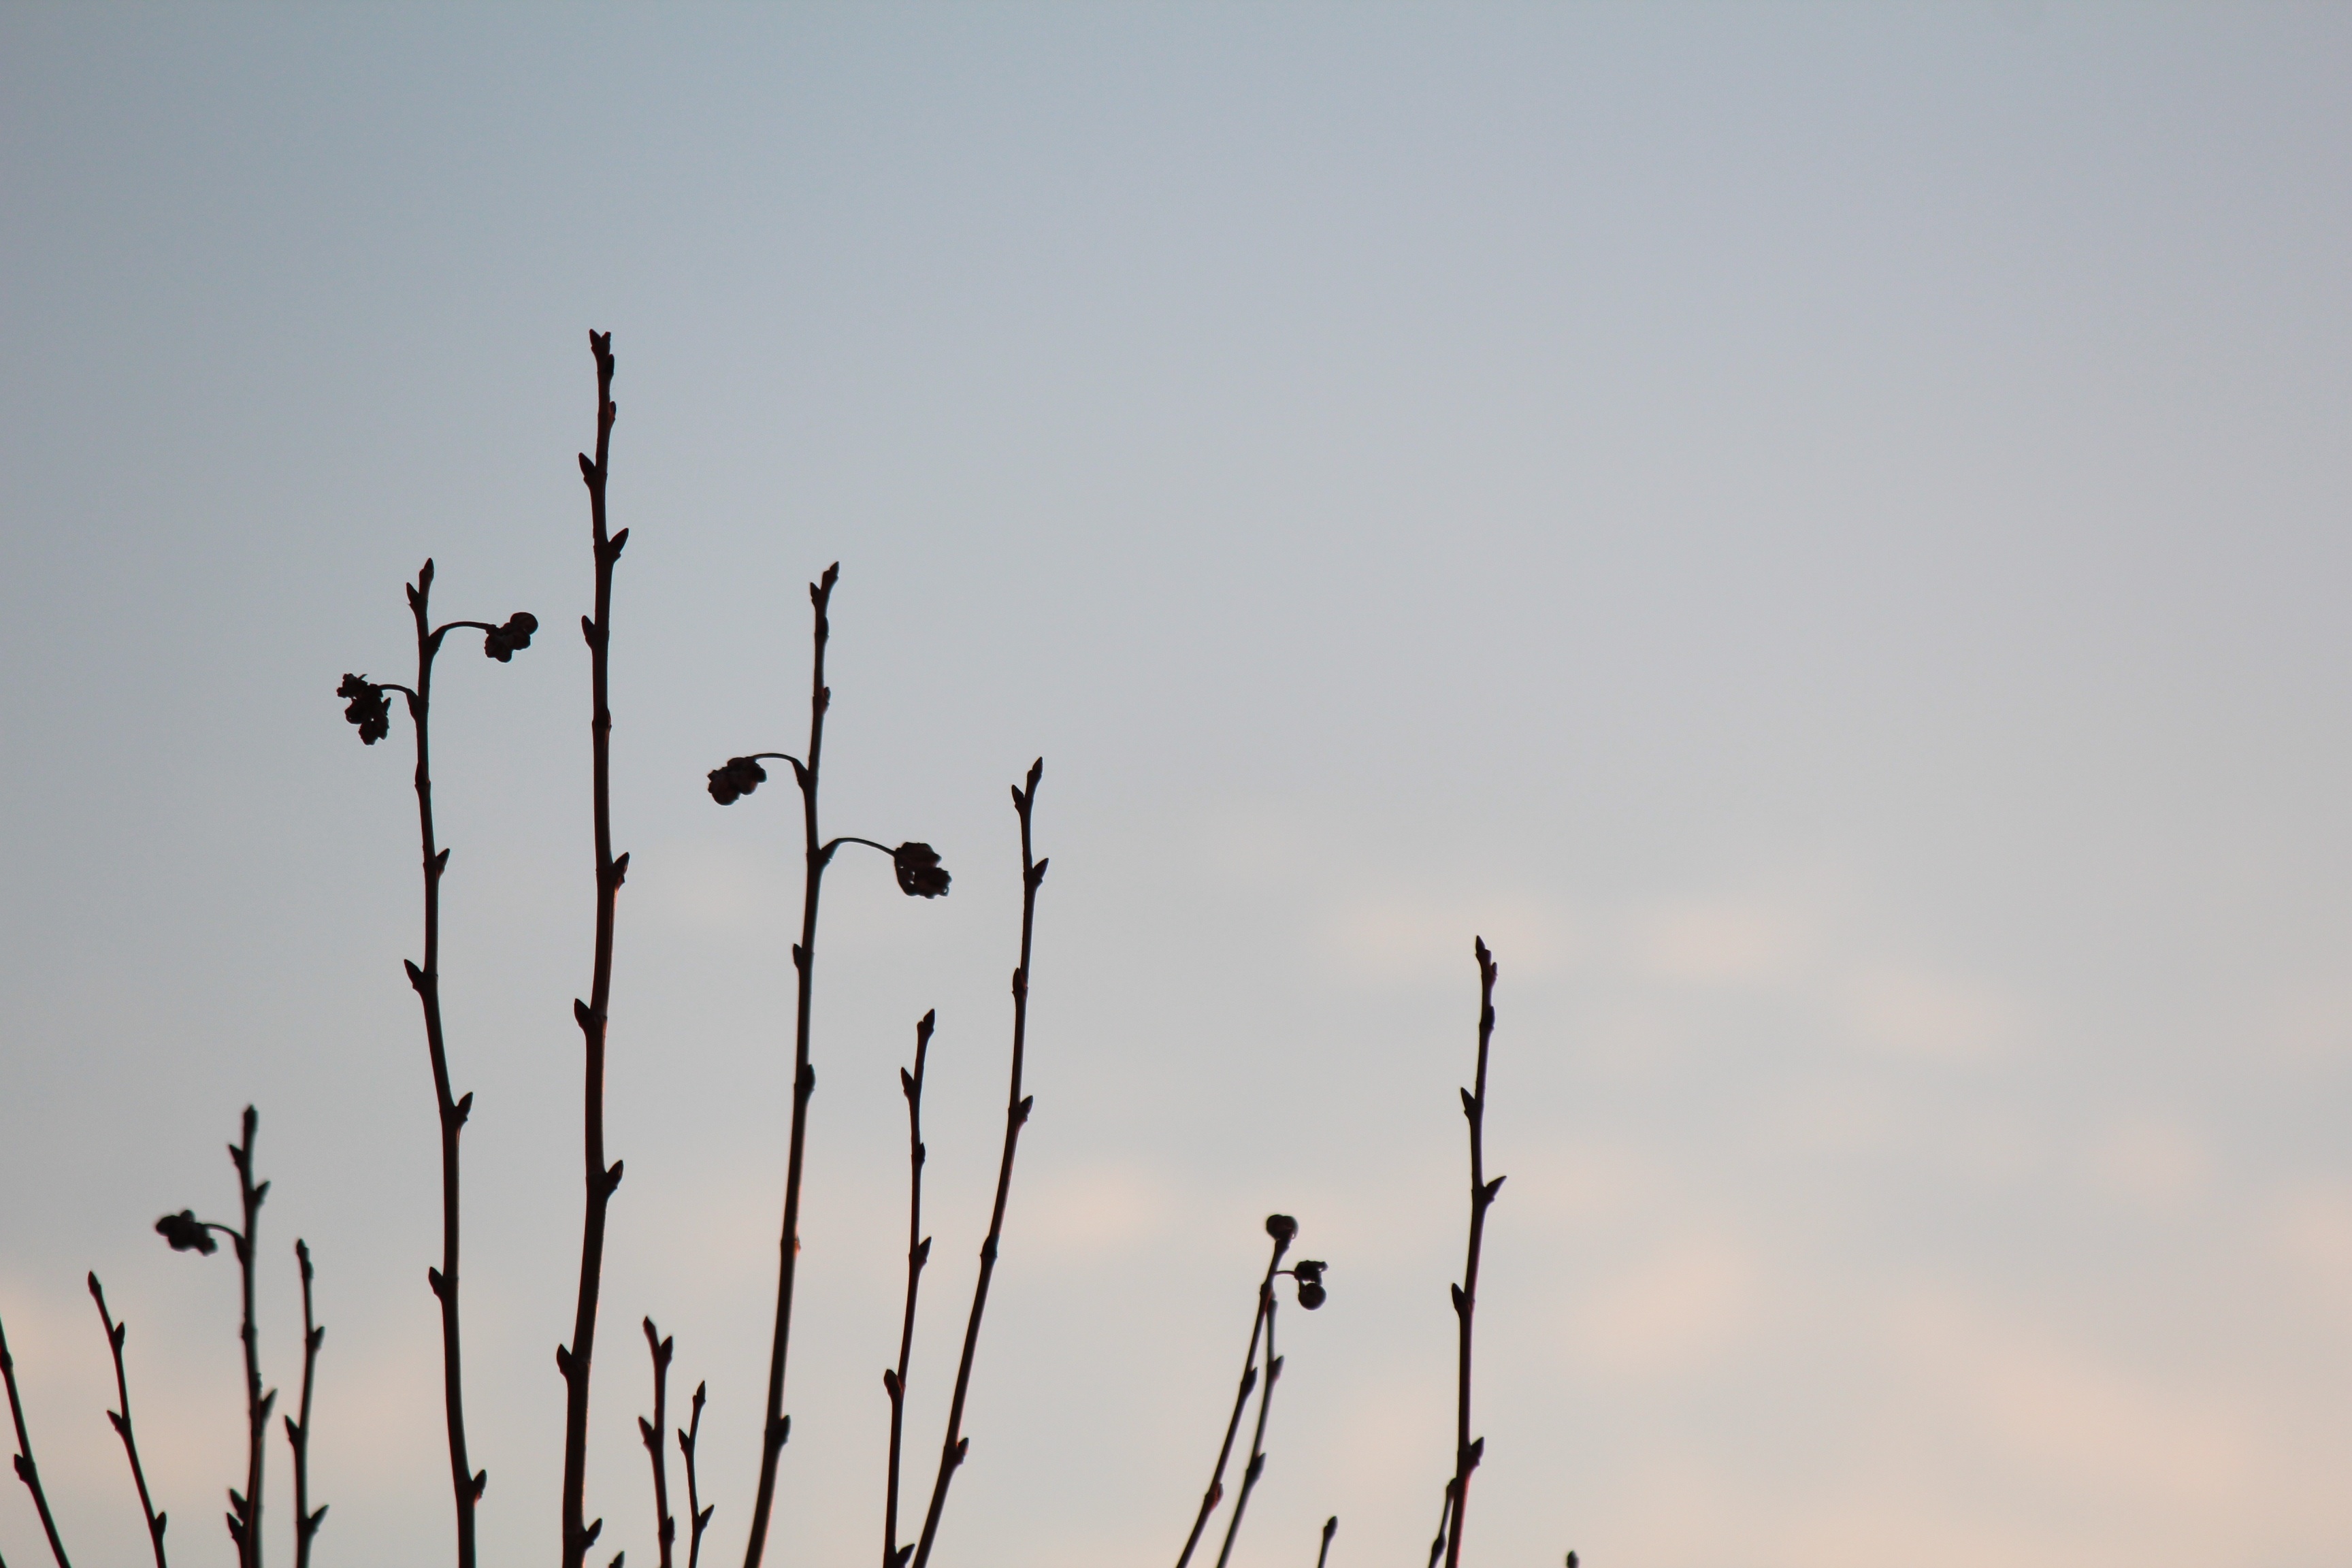
branch, bird, sky, flock, line, twig, bird migration, atmospheric phenomenon, grass family, atmosphere of earth, animal migration